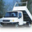
Label: truck